Vine

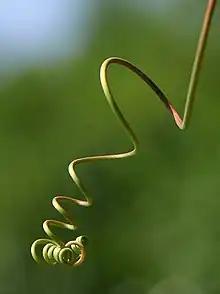
A tendril

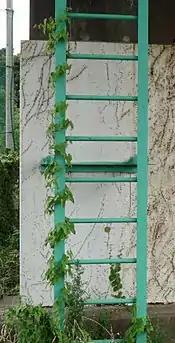
Convolvulus vine twining around a steel fixed ladder

A vine is any plant with a growth habit of trailing or scandent (that is, climbing) stems, lianas, or runners. The word "vine" can also refer to such stems or runners themselves, for instance, when used in wicker work.